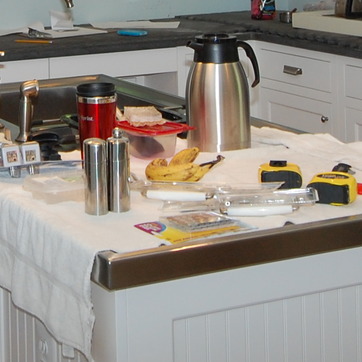
Material: food